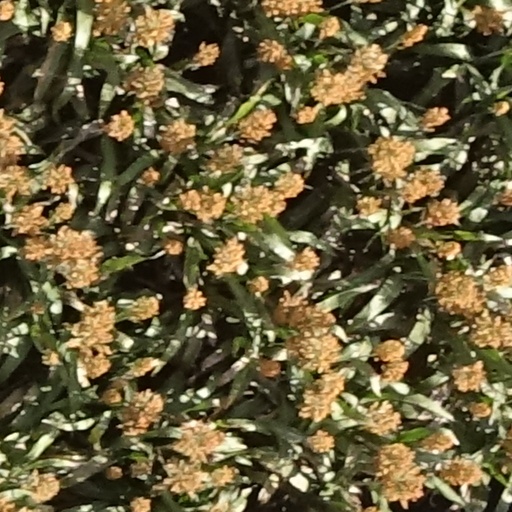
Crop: sorghum